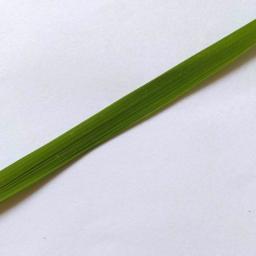
Label: Rice___Healthy